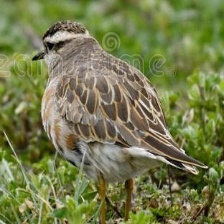
Species: INLAND DOTTEREL
Scientific name: CHARADRIUS AUSTRALIS